Aero Vodochody

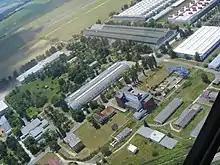
The factory at Vodochody Airport

Aero Vodochody has been active since its founding in 1919. Between 1929 and 1951, its subsidiary, Aero, manufactured a range of small and medium-sized cars with two-stroke engines, it also briefly produced the Škoda 150 truck between 1946 and 1947 under licence.